Viral vector

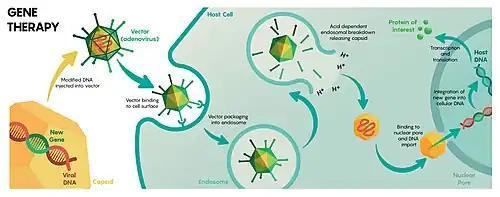
Viral vector-based gene therapy

Gene therapy seeks to modulate or otherwise affect gene expression via the introduction of a therapeutic transgene. Gene therapy by viral vectors can be performed by "in vivo" delivery by directly administering the vector to the patient, or "ex vivo" by extracting cells from the patient, transducing them, and then reintroducing the modified cells into the patient. Viral vector gene therapies may also be used for plants, tentatively enhancing crop performance or promoting sustainable production.